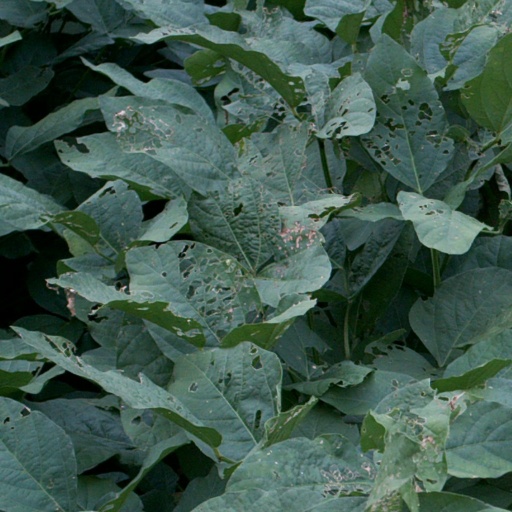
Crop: soybean